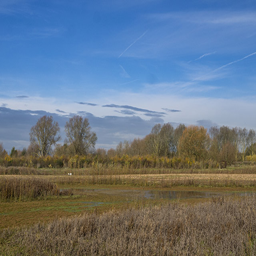
blue skies over geographical feature category